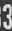
Number: 3